Fougères

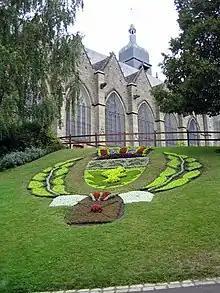
A view of the public garden and the Church of Saint-Léonard

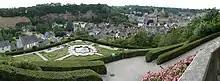
The public garden

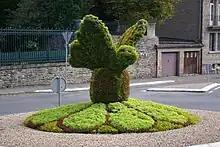
A Fougères roundabout

Fougères participates in the contest of flowery cities and villages and has the label of four flowers (220 cities rewarded in France) and five in Ille-et-Vilaine for the quality of its planning and management of the landscaped areas. The signs are located at all entrances of the city.